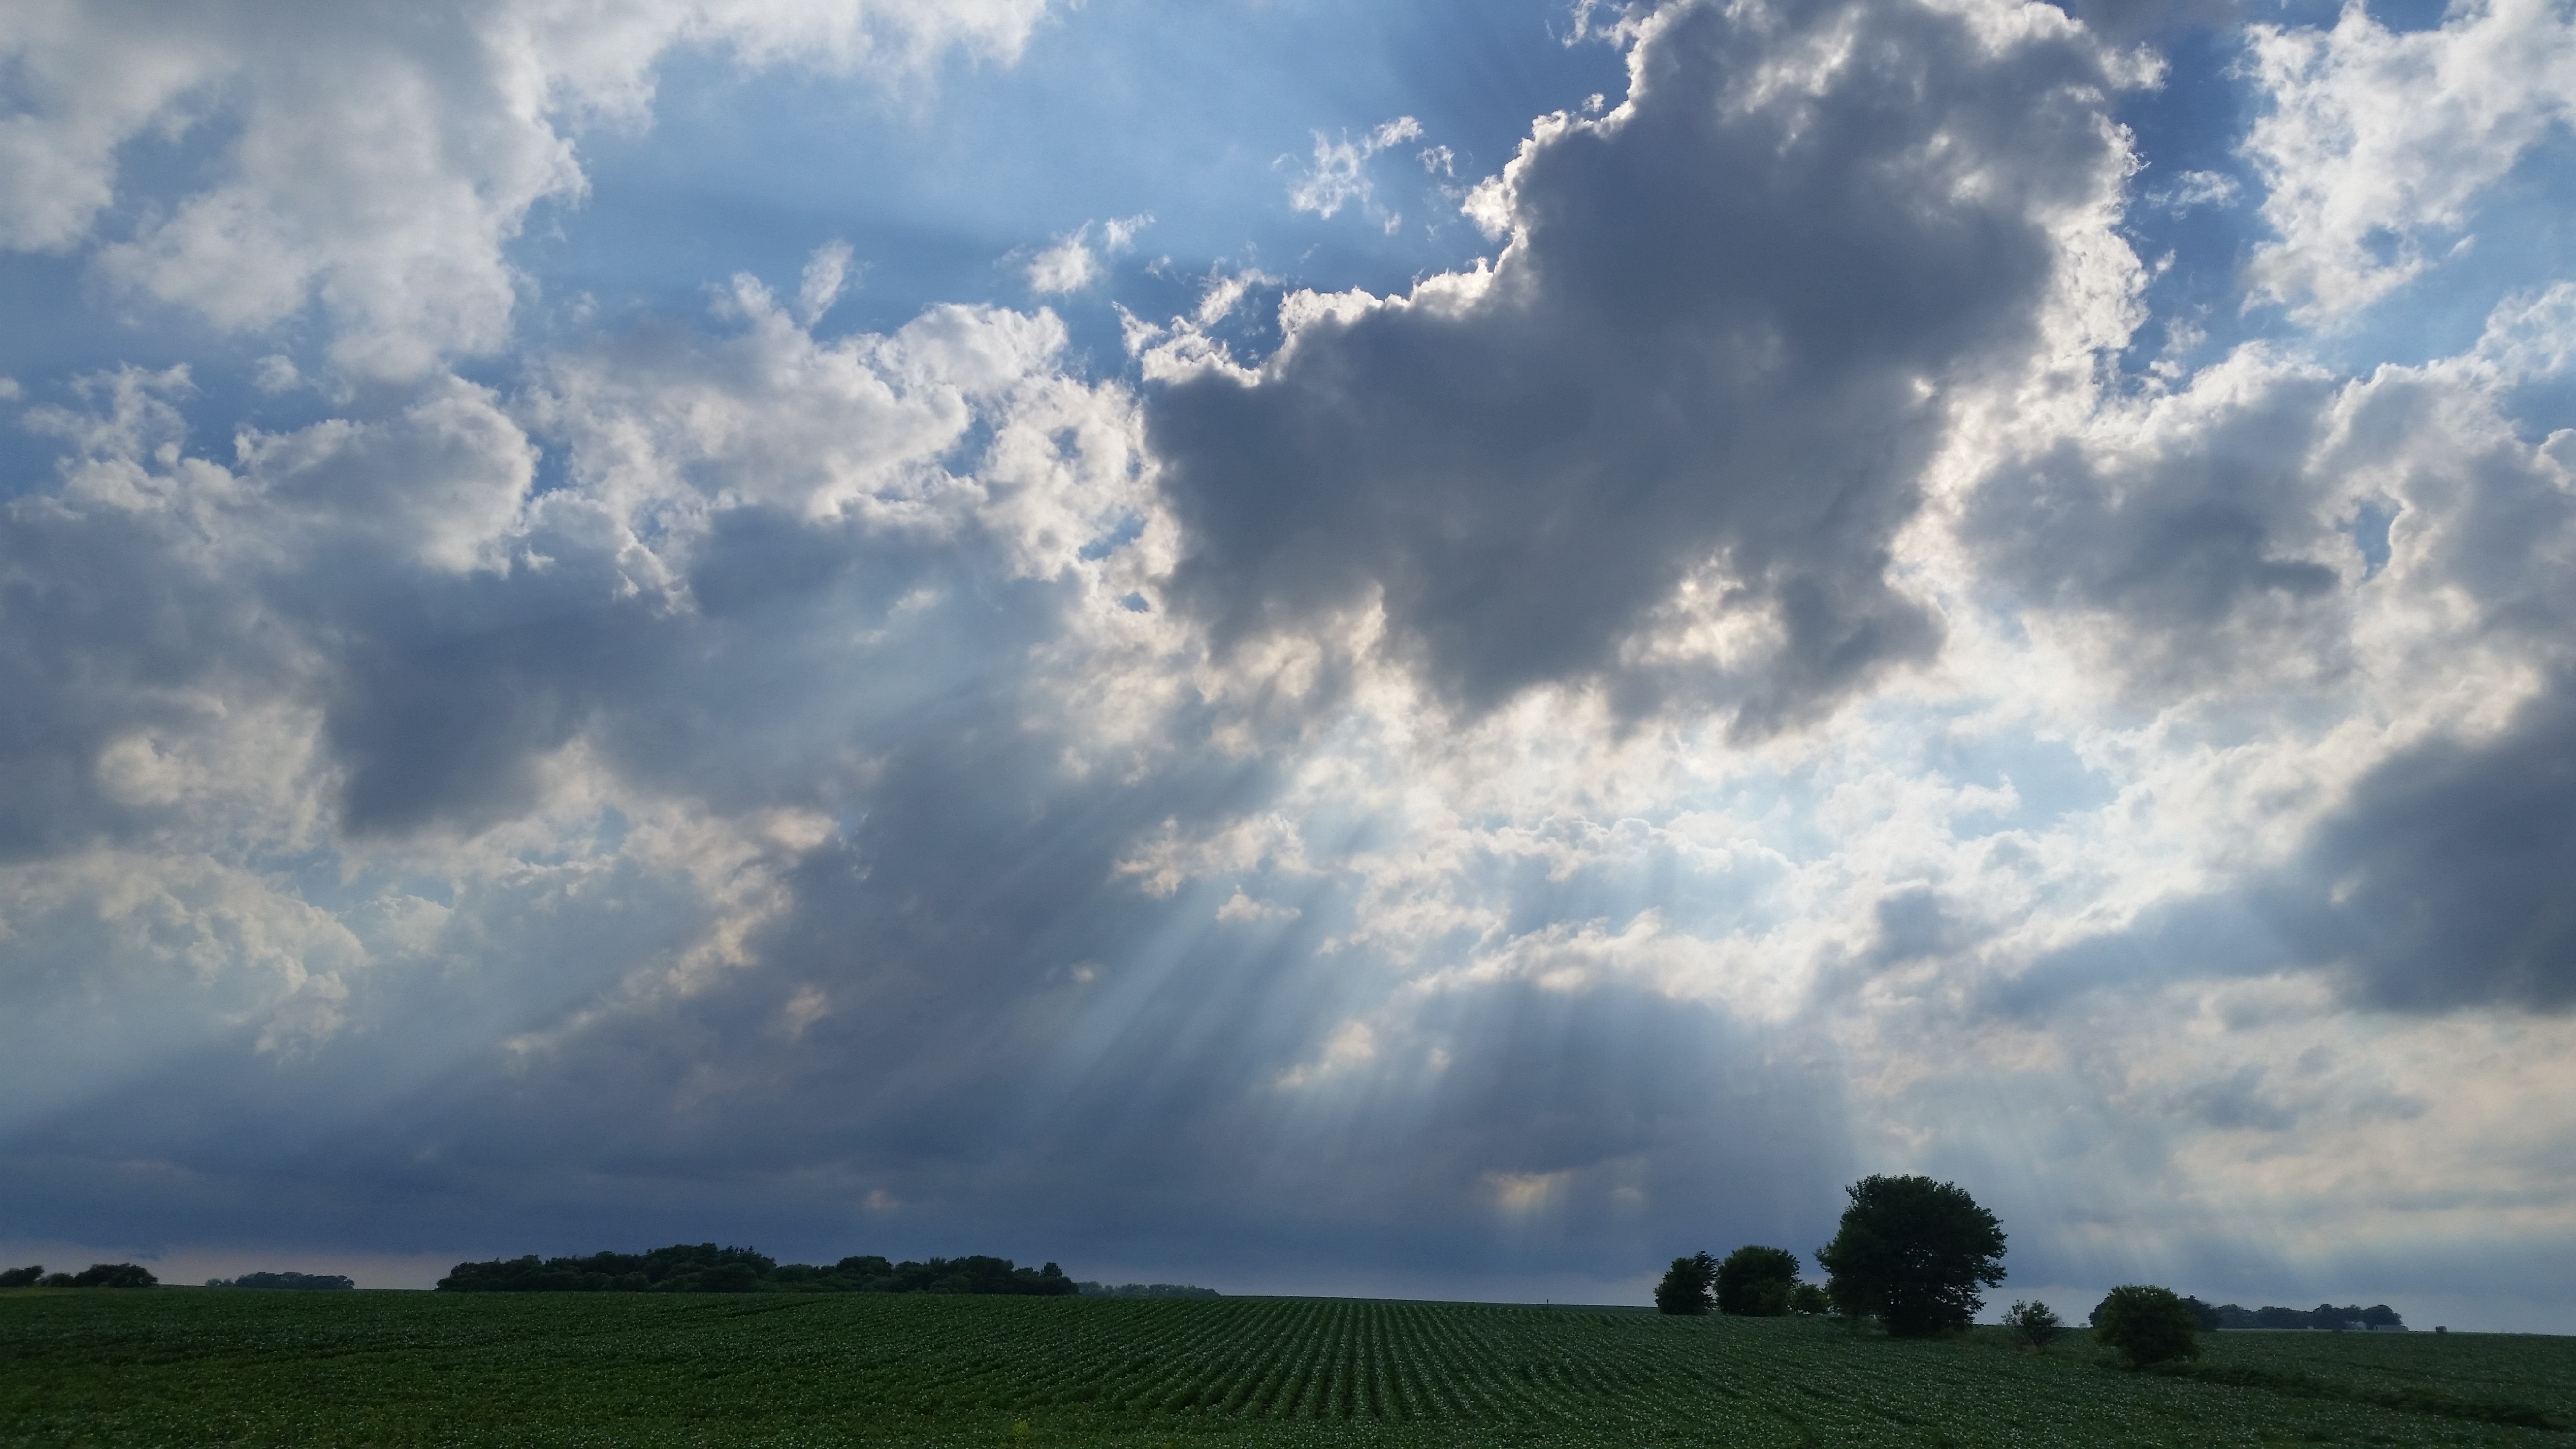
landscape, nature, grass, horizon, cloud, sky, sun, field, meadow, prairie, sunlight, morning, wind, atmosphere, dusk, weather, cumulus, plain, clouds, grassland, sun rays, rural area, meteorological phenomenon, atmosphere of earth